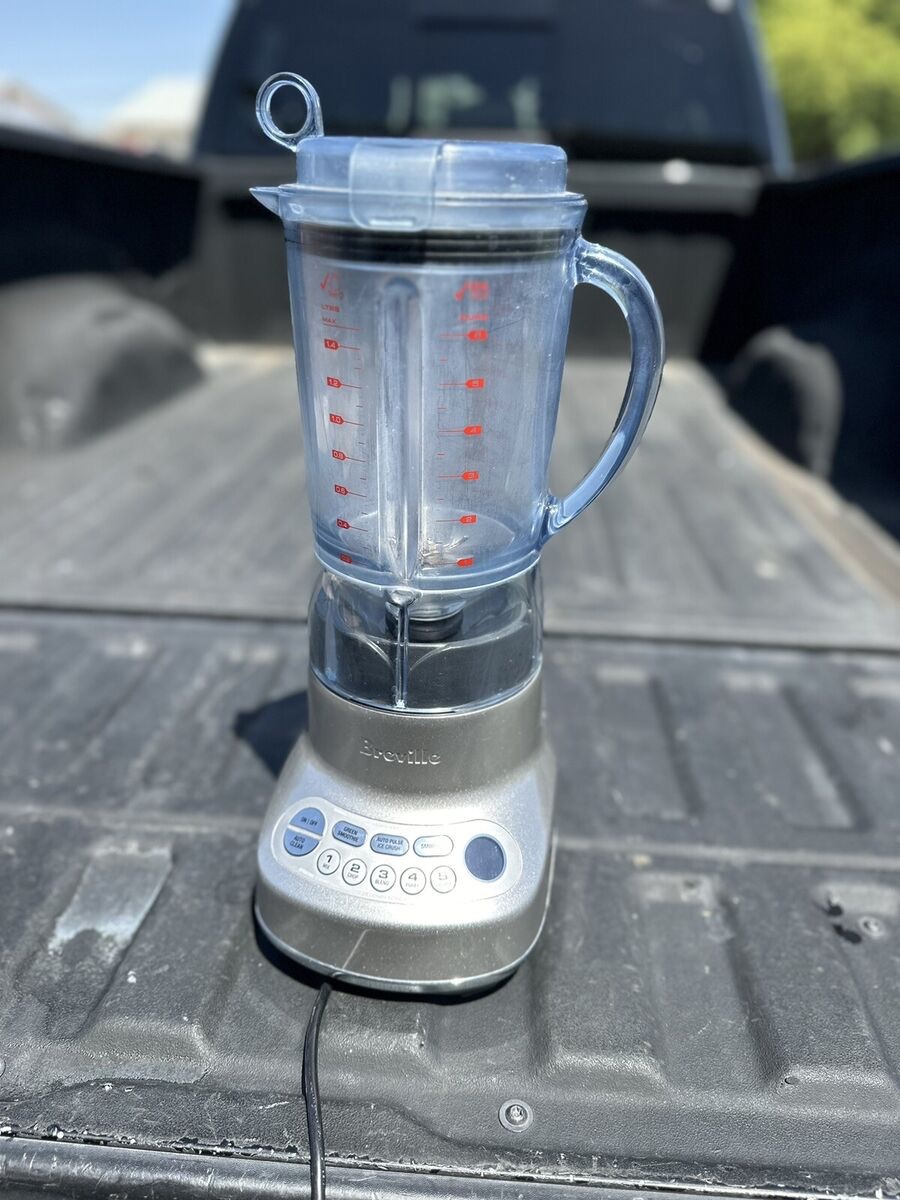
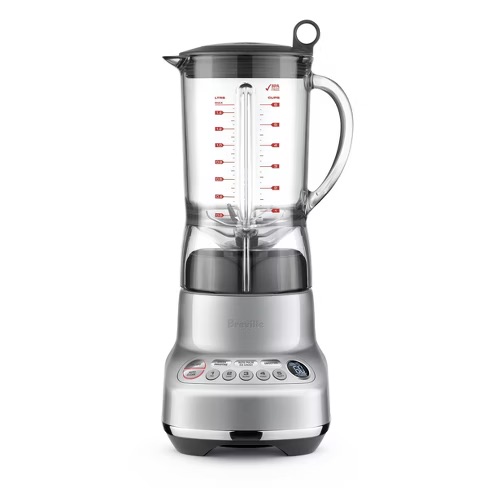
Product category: misc
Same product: yes